Battlantis

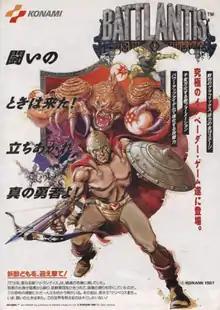

Battlantis (バトランティス), is a fixed shooter arcade game released by Konami in July 1987. "Battlantis" is a portmanteau of "Battle of Atlantis". In Battlantis, players take control of Cripeuss III and attempt to defeat Asmodeus and the monsters invading his castle. Enemy formations are similar to those in "Space Invaders" and "Galaga", with some monsters charging to the bottom of the screen. Occasionally, two monsters carrying an ark will cross the screen. Shooting this ark will drop a powerup, temporarily giving a more powerful shot. Once enemies reach the bottom, they fly sideways towards Cripeus III, making them nearly impossible to defeat unless the player has captured two power up, allowing sideways firing. There are 16 stages in total. After all 16 stages are cleared, there will be staff credits shown. After the credit rolls, the game will go into a second loop of 16 stages albeit slightly altered stage backgrounds, positions and boss designations. If a player manages to beat the second loop of 16 stages, then a staff credit from the first loop ending rolls and the game will end praising a player for accomplishing all.